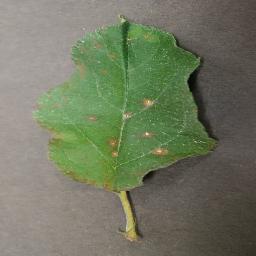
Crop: apple
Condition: cedar_rust